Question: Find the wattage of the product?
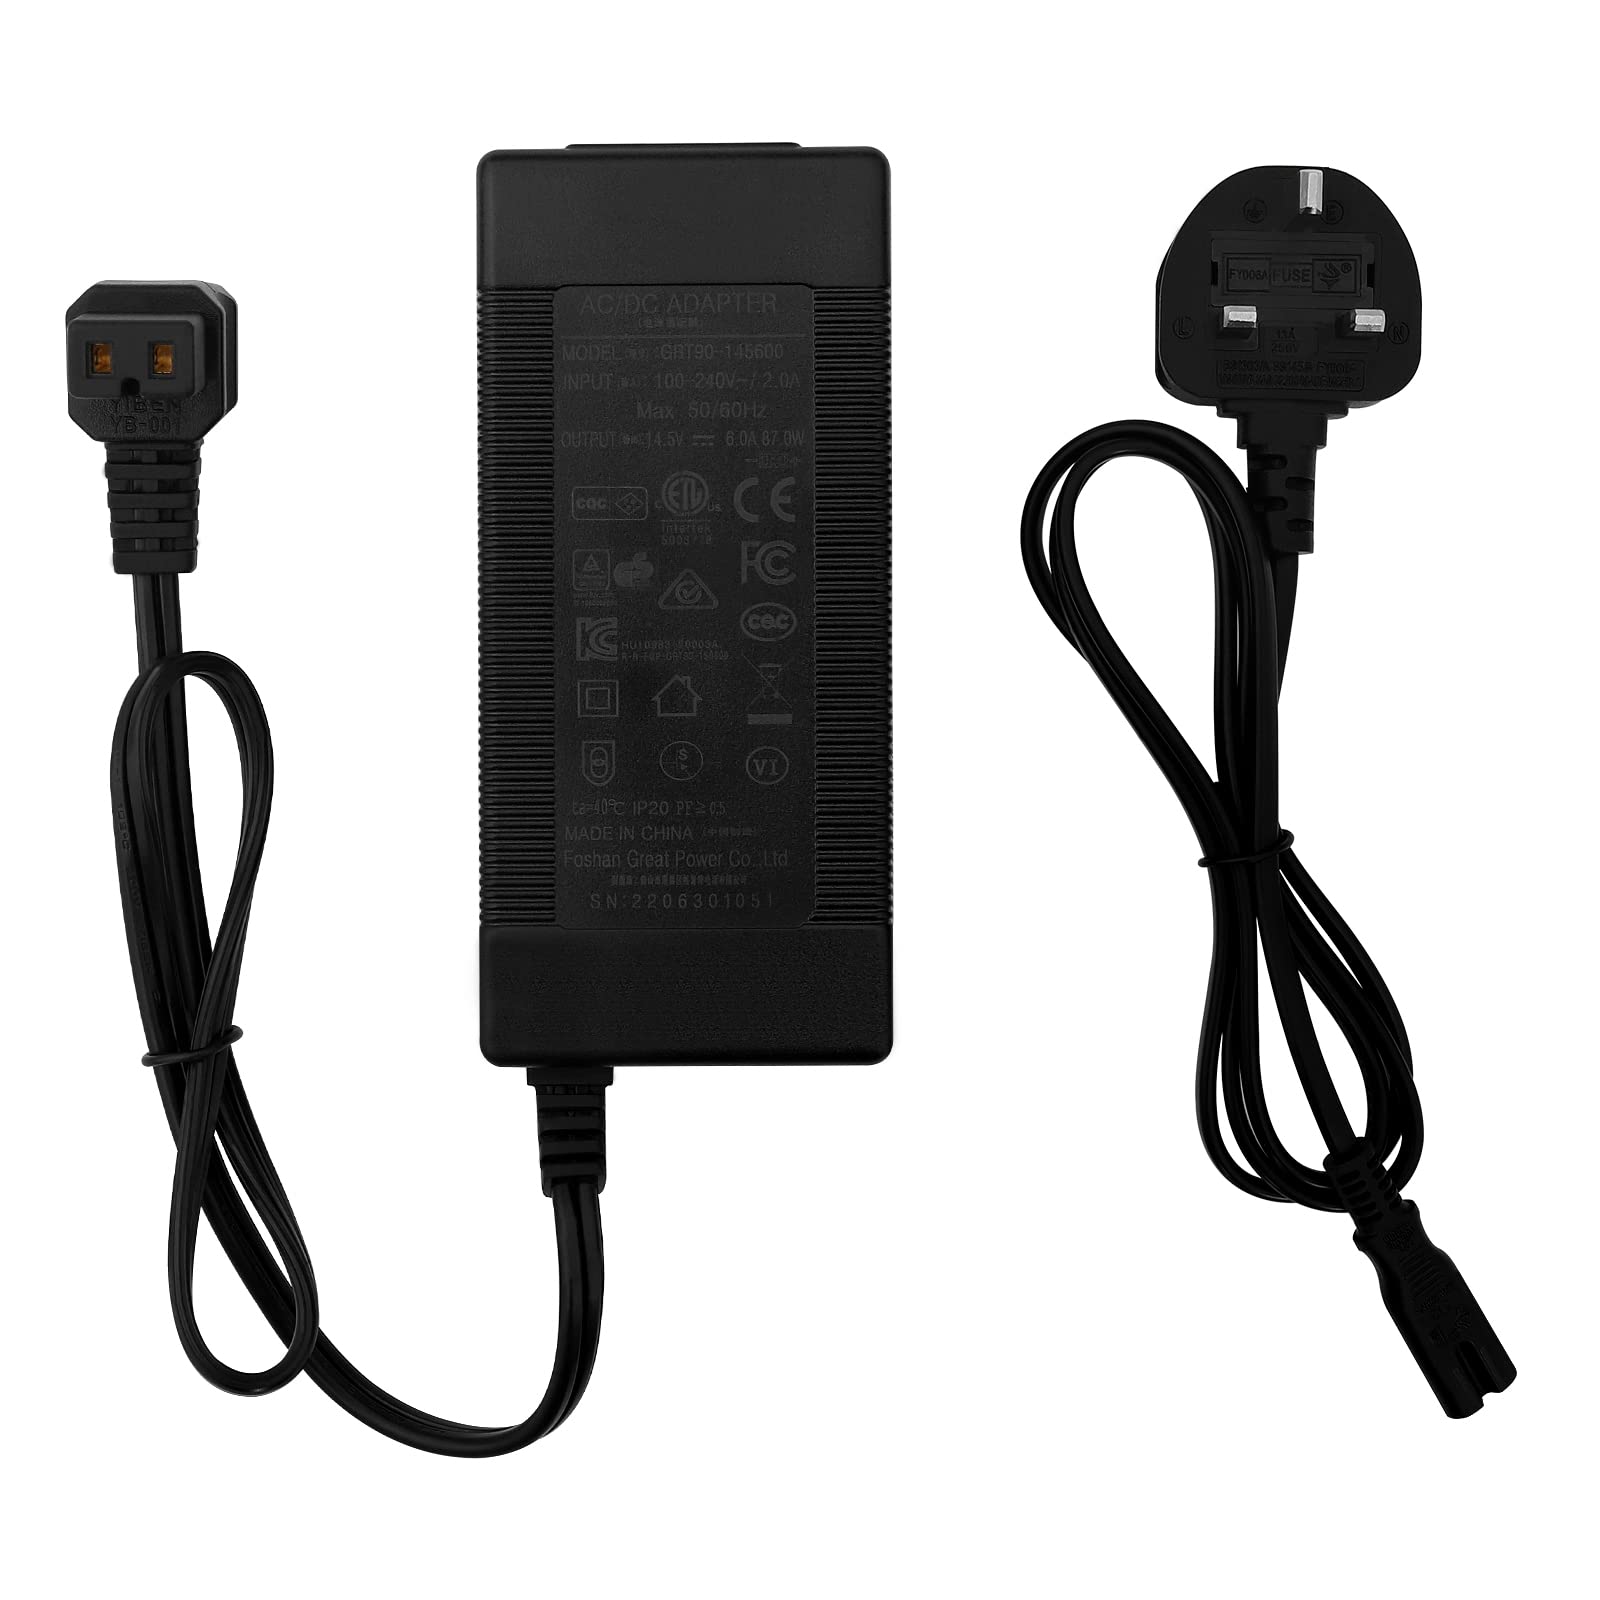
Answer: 0.0 watt